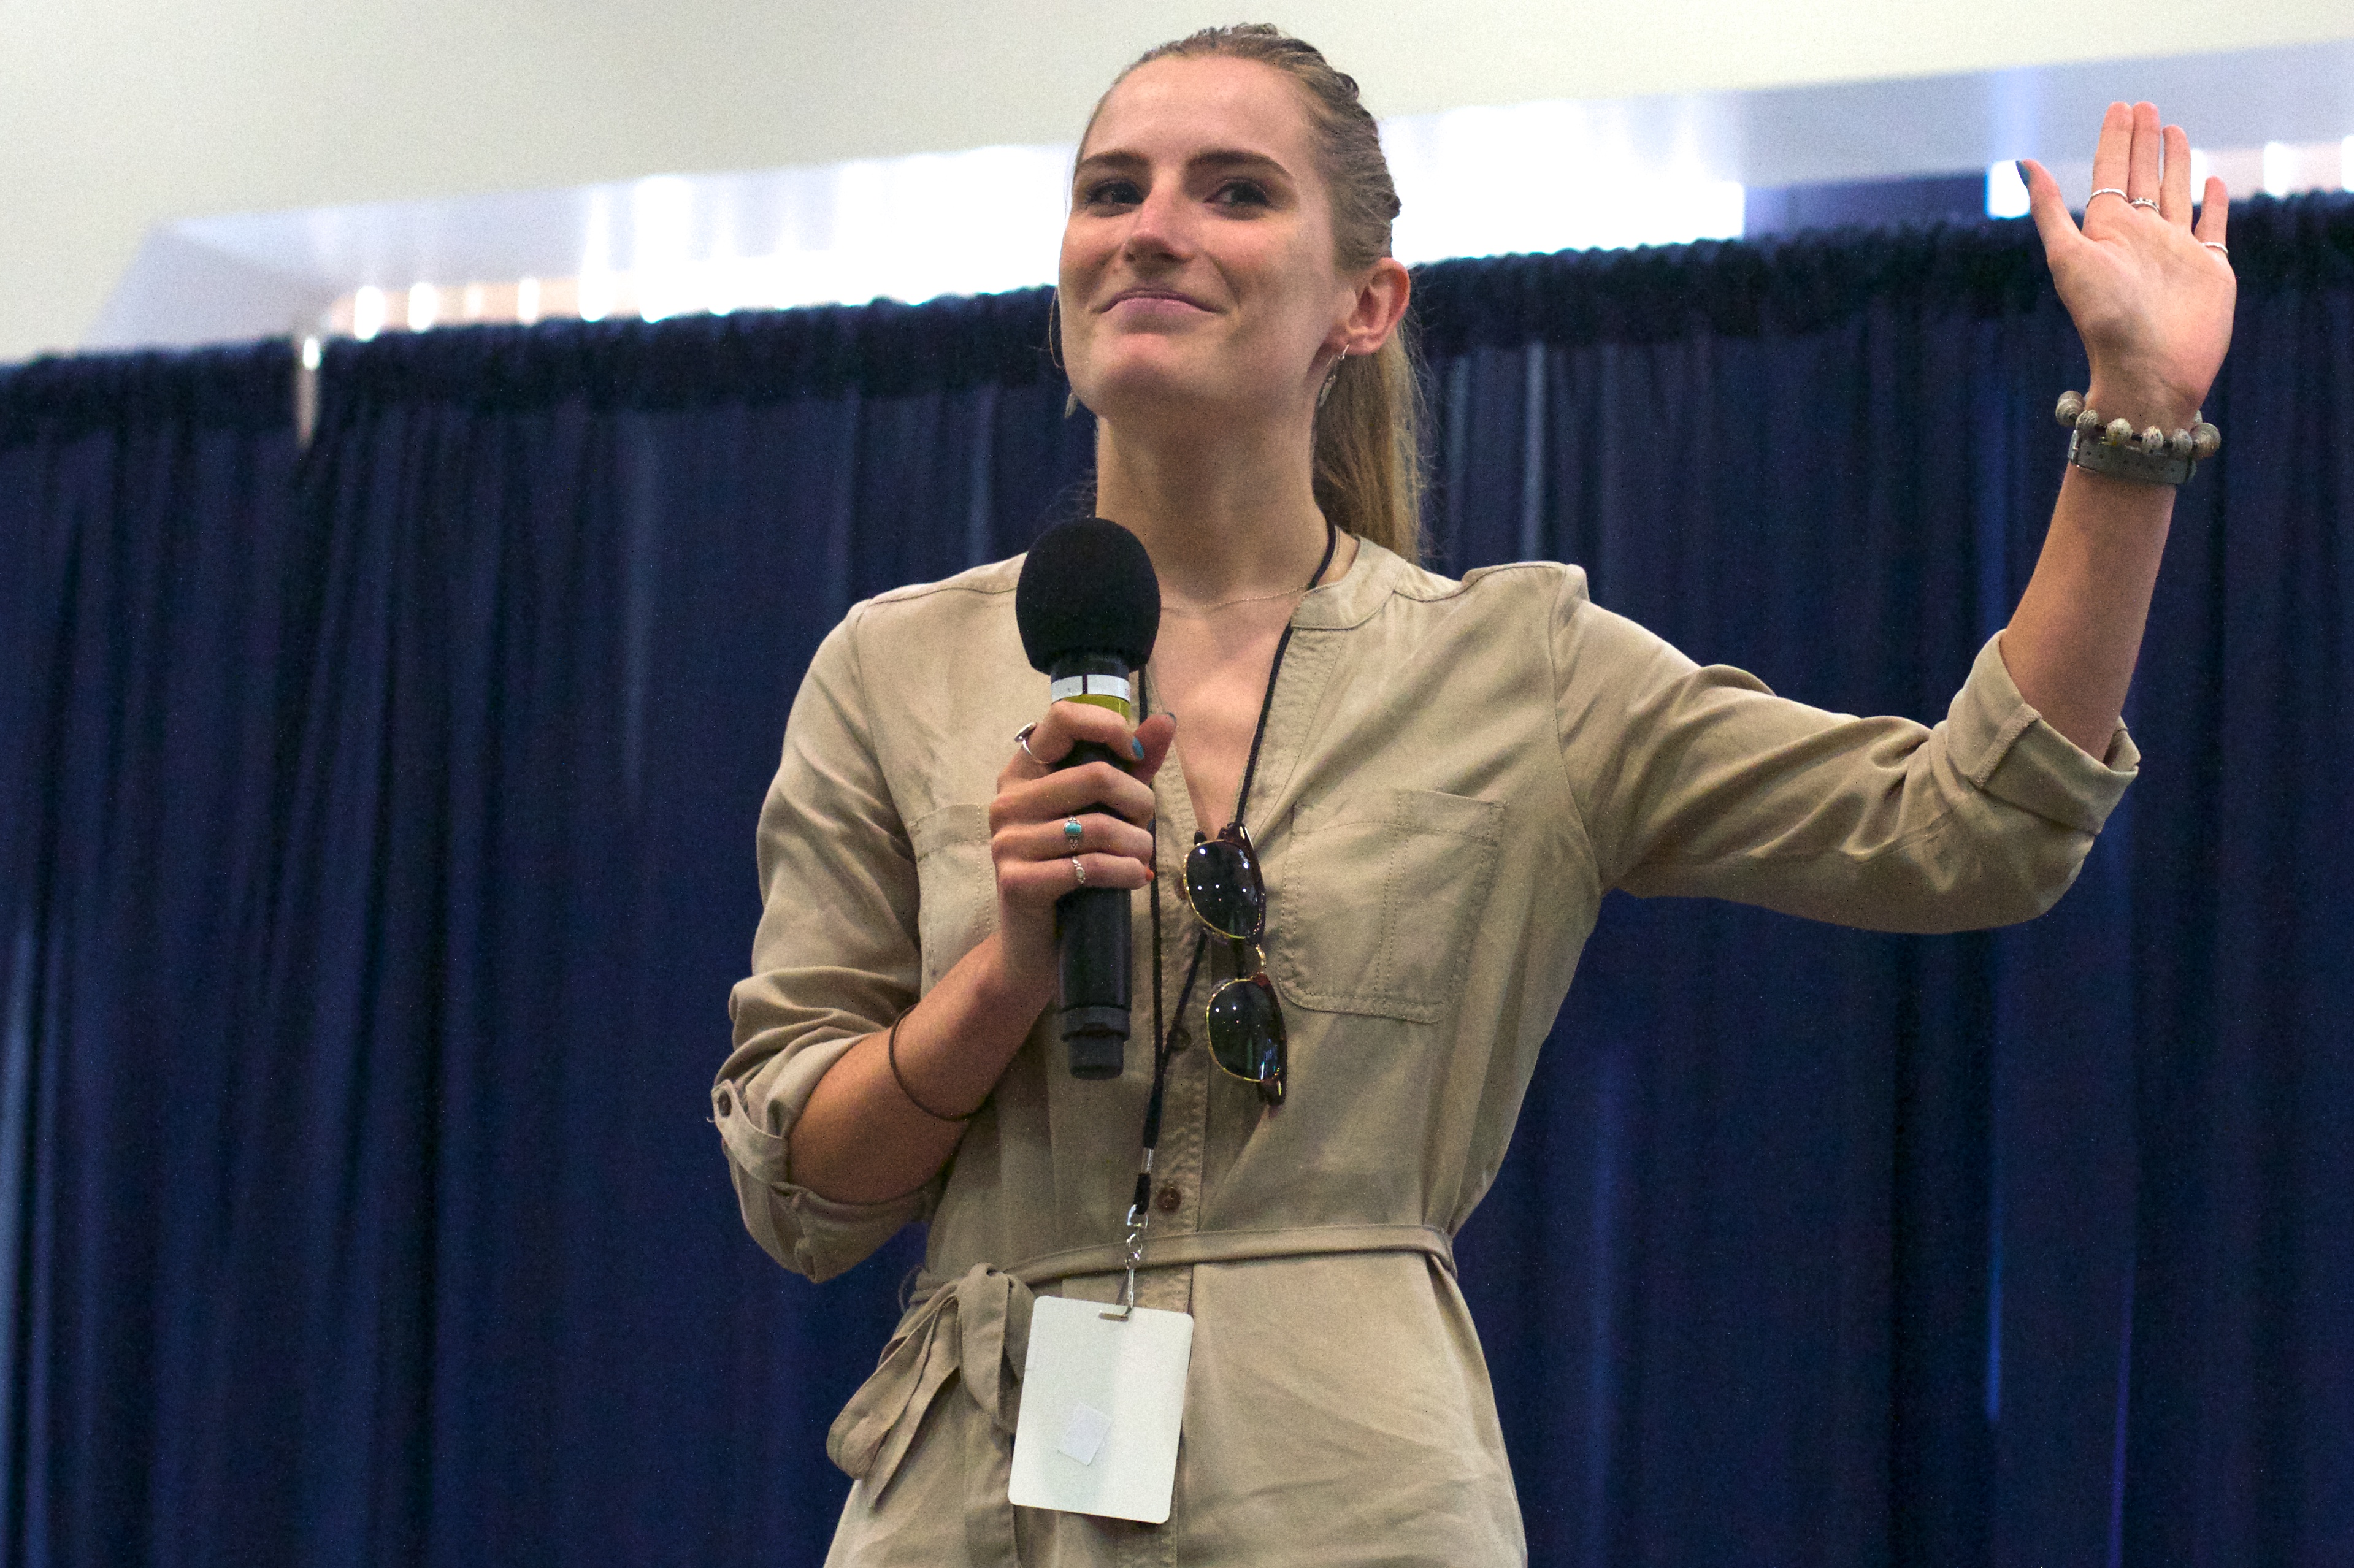
speech, 2016dml, lecture, orator